List of typefaces designed by Frederic Goudy

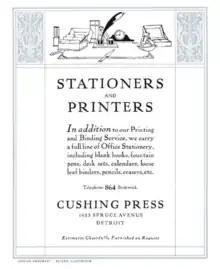
A sample advertisement set in Pabst Old Style from the American Type Founders specimen book of 1923

The British printer Stanley Morison, also a veteran of fine book printing whose career at Monotype had moved in the direction of blending tradition with practicality, admired much of Goudy's work and ethos but wrote that Goudy had "designed a whole century of very peculiar looking types", and that he was glad that his company's Times New Roman did not look "as if it has been designed by somebody in particular — Mr. Goudy for instance." Goudy felt in his later life that his career had been overshadowed by new trends, with modernism and a trend towards sans-serifs and sharp geometric type leaving his work out of favor.